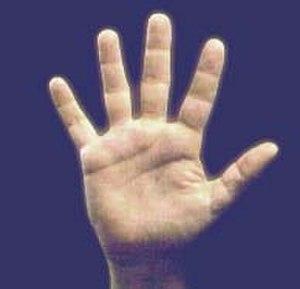
Chiffre 5 en langue des signes (LSQ et ALS) Danielle-Claude Bélanger Interprète professionnelle français/LSQ. Montréal, Québec.